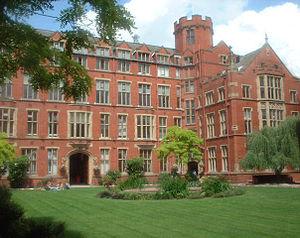
L'université de Sheffield est une université anglaise, située à Sheffield dans le Yorkshire du Sud. Elle appartient au Russell Group, qui regroupe les établissements supérieurs du pays les plus actifs dans le domaine de la recherche.